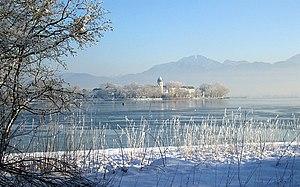
L'École supérieure du NSDAP est un projet de l'idéologue du Parti national-socialiste des travailleurs allemands Alfred Rosenberg visant à créer une université pour les responsables du parti. L'établissement devait être construit sur les rives du lac Chiemsee.